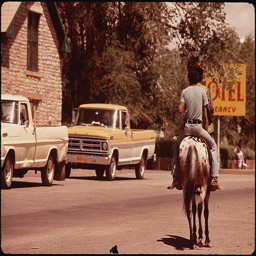
People are on a horse going down the street.
A man on a horse in the middle of a street.
A couple of men sitting on top of a horse riding down a street.
A pair of men on a horse walking a street.
Two men are riding a spotted horse through the street.